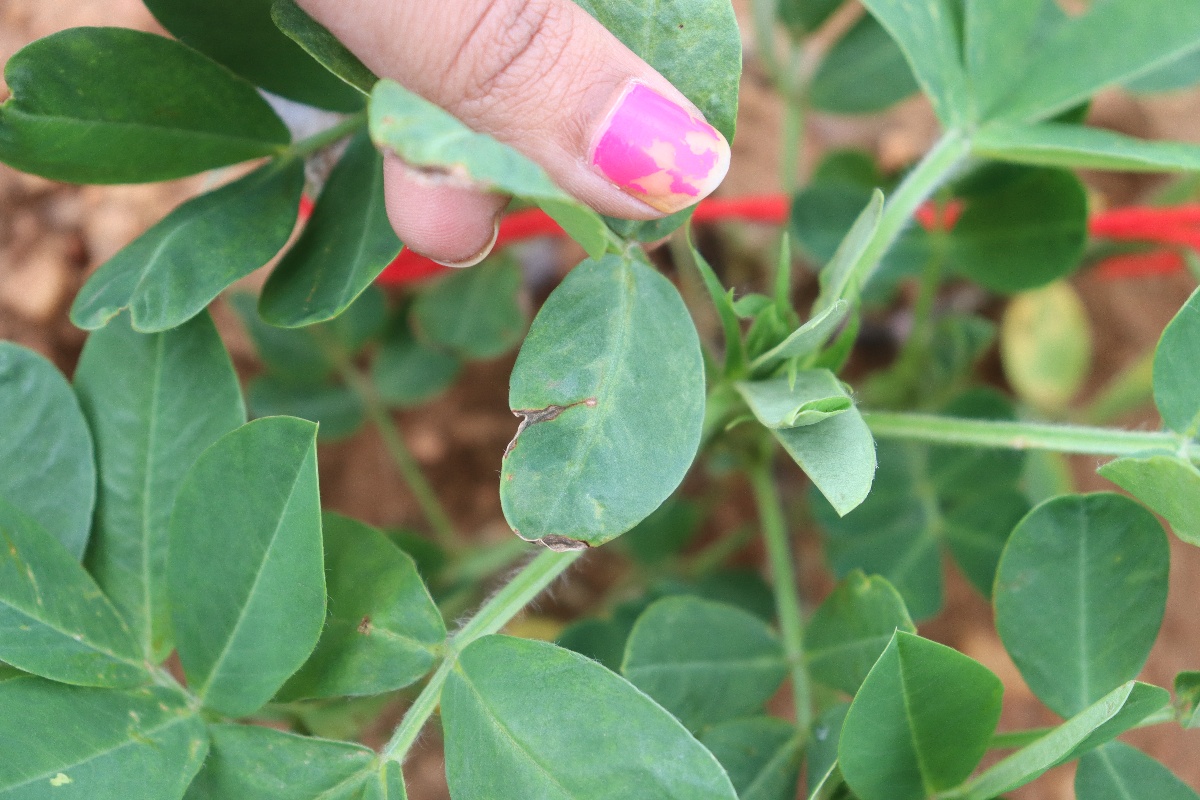
Label: healthy leaf